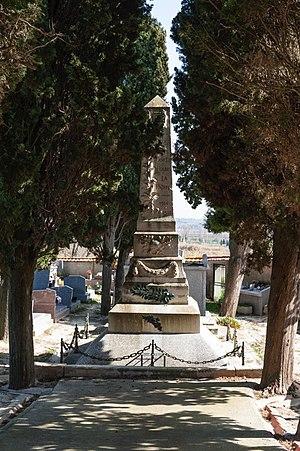
Monument aux morts - Archives départementales de l’Hérault - FRAD034-2458W-Poilhes-00001
Poilhes est une commune française située dans le département de l'Hérault en région Occitanie. Ses habitants sont appelés les Poilhais et les Poilhaises.